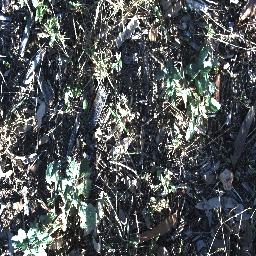
Label: snake_weed